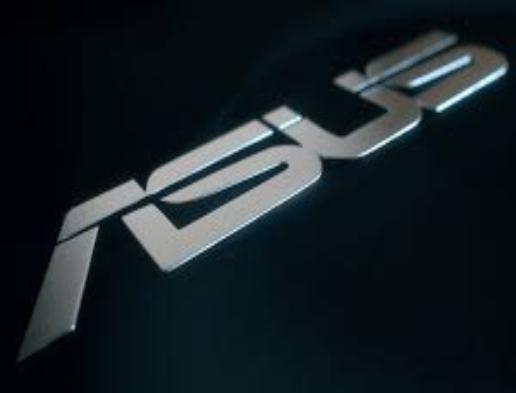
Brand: ASUS
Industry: Electronic